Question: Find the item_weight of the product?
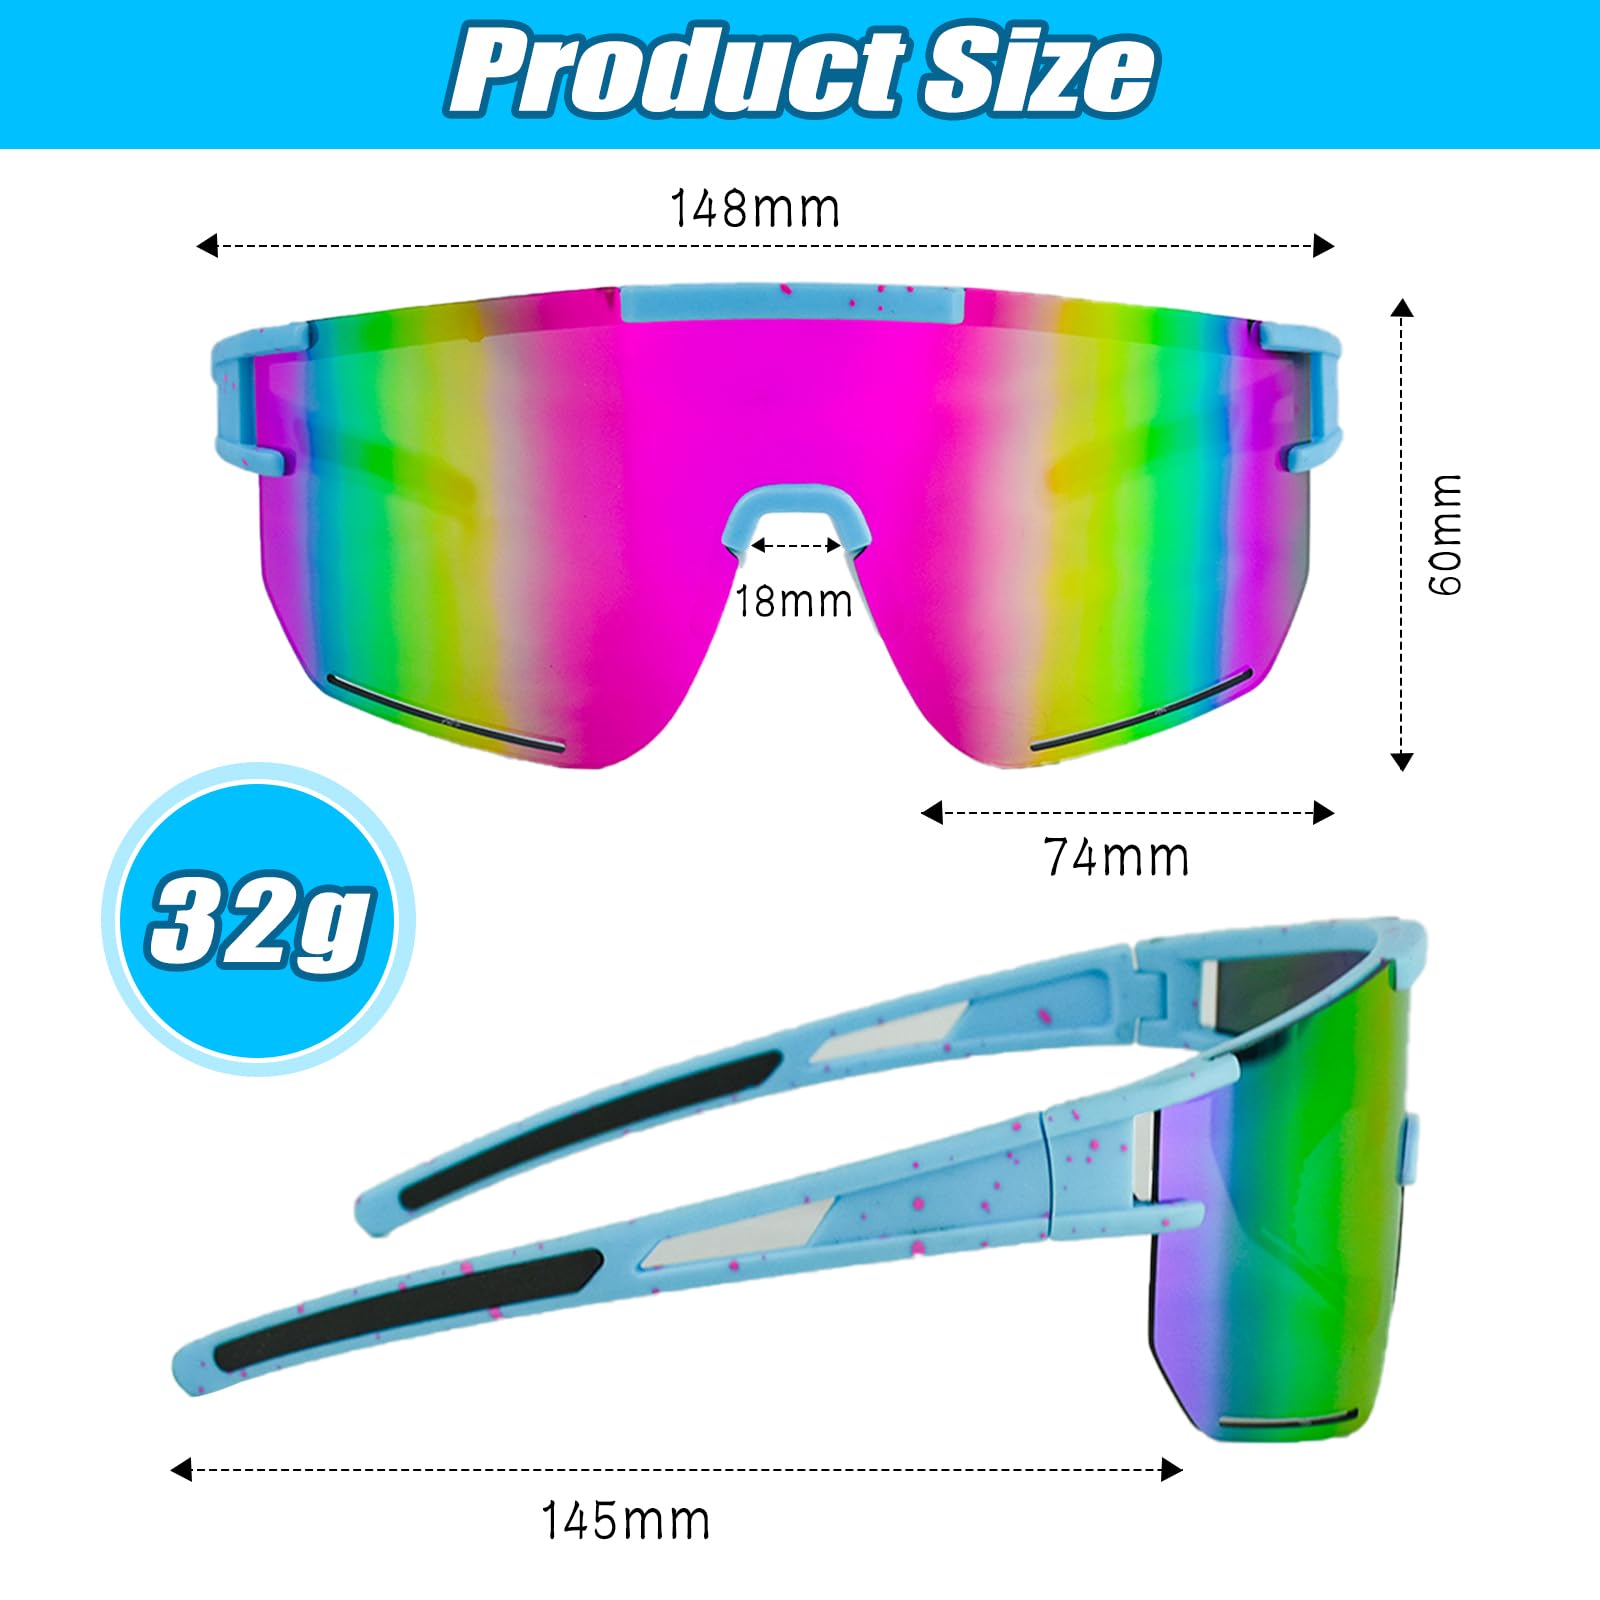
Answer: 32.0 gram